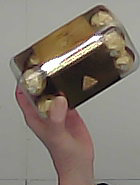
Product: rocher_chocolate